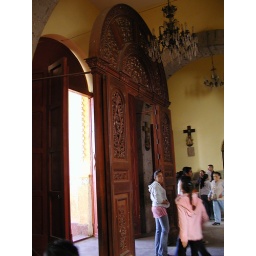
I liked this wooden carved door in the Tecuala church.